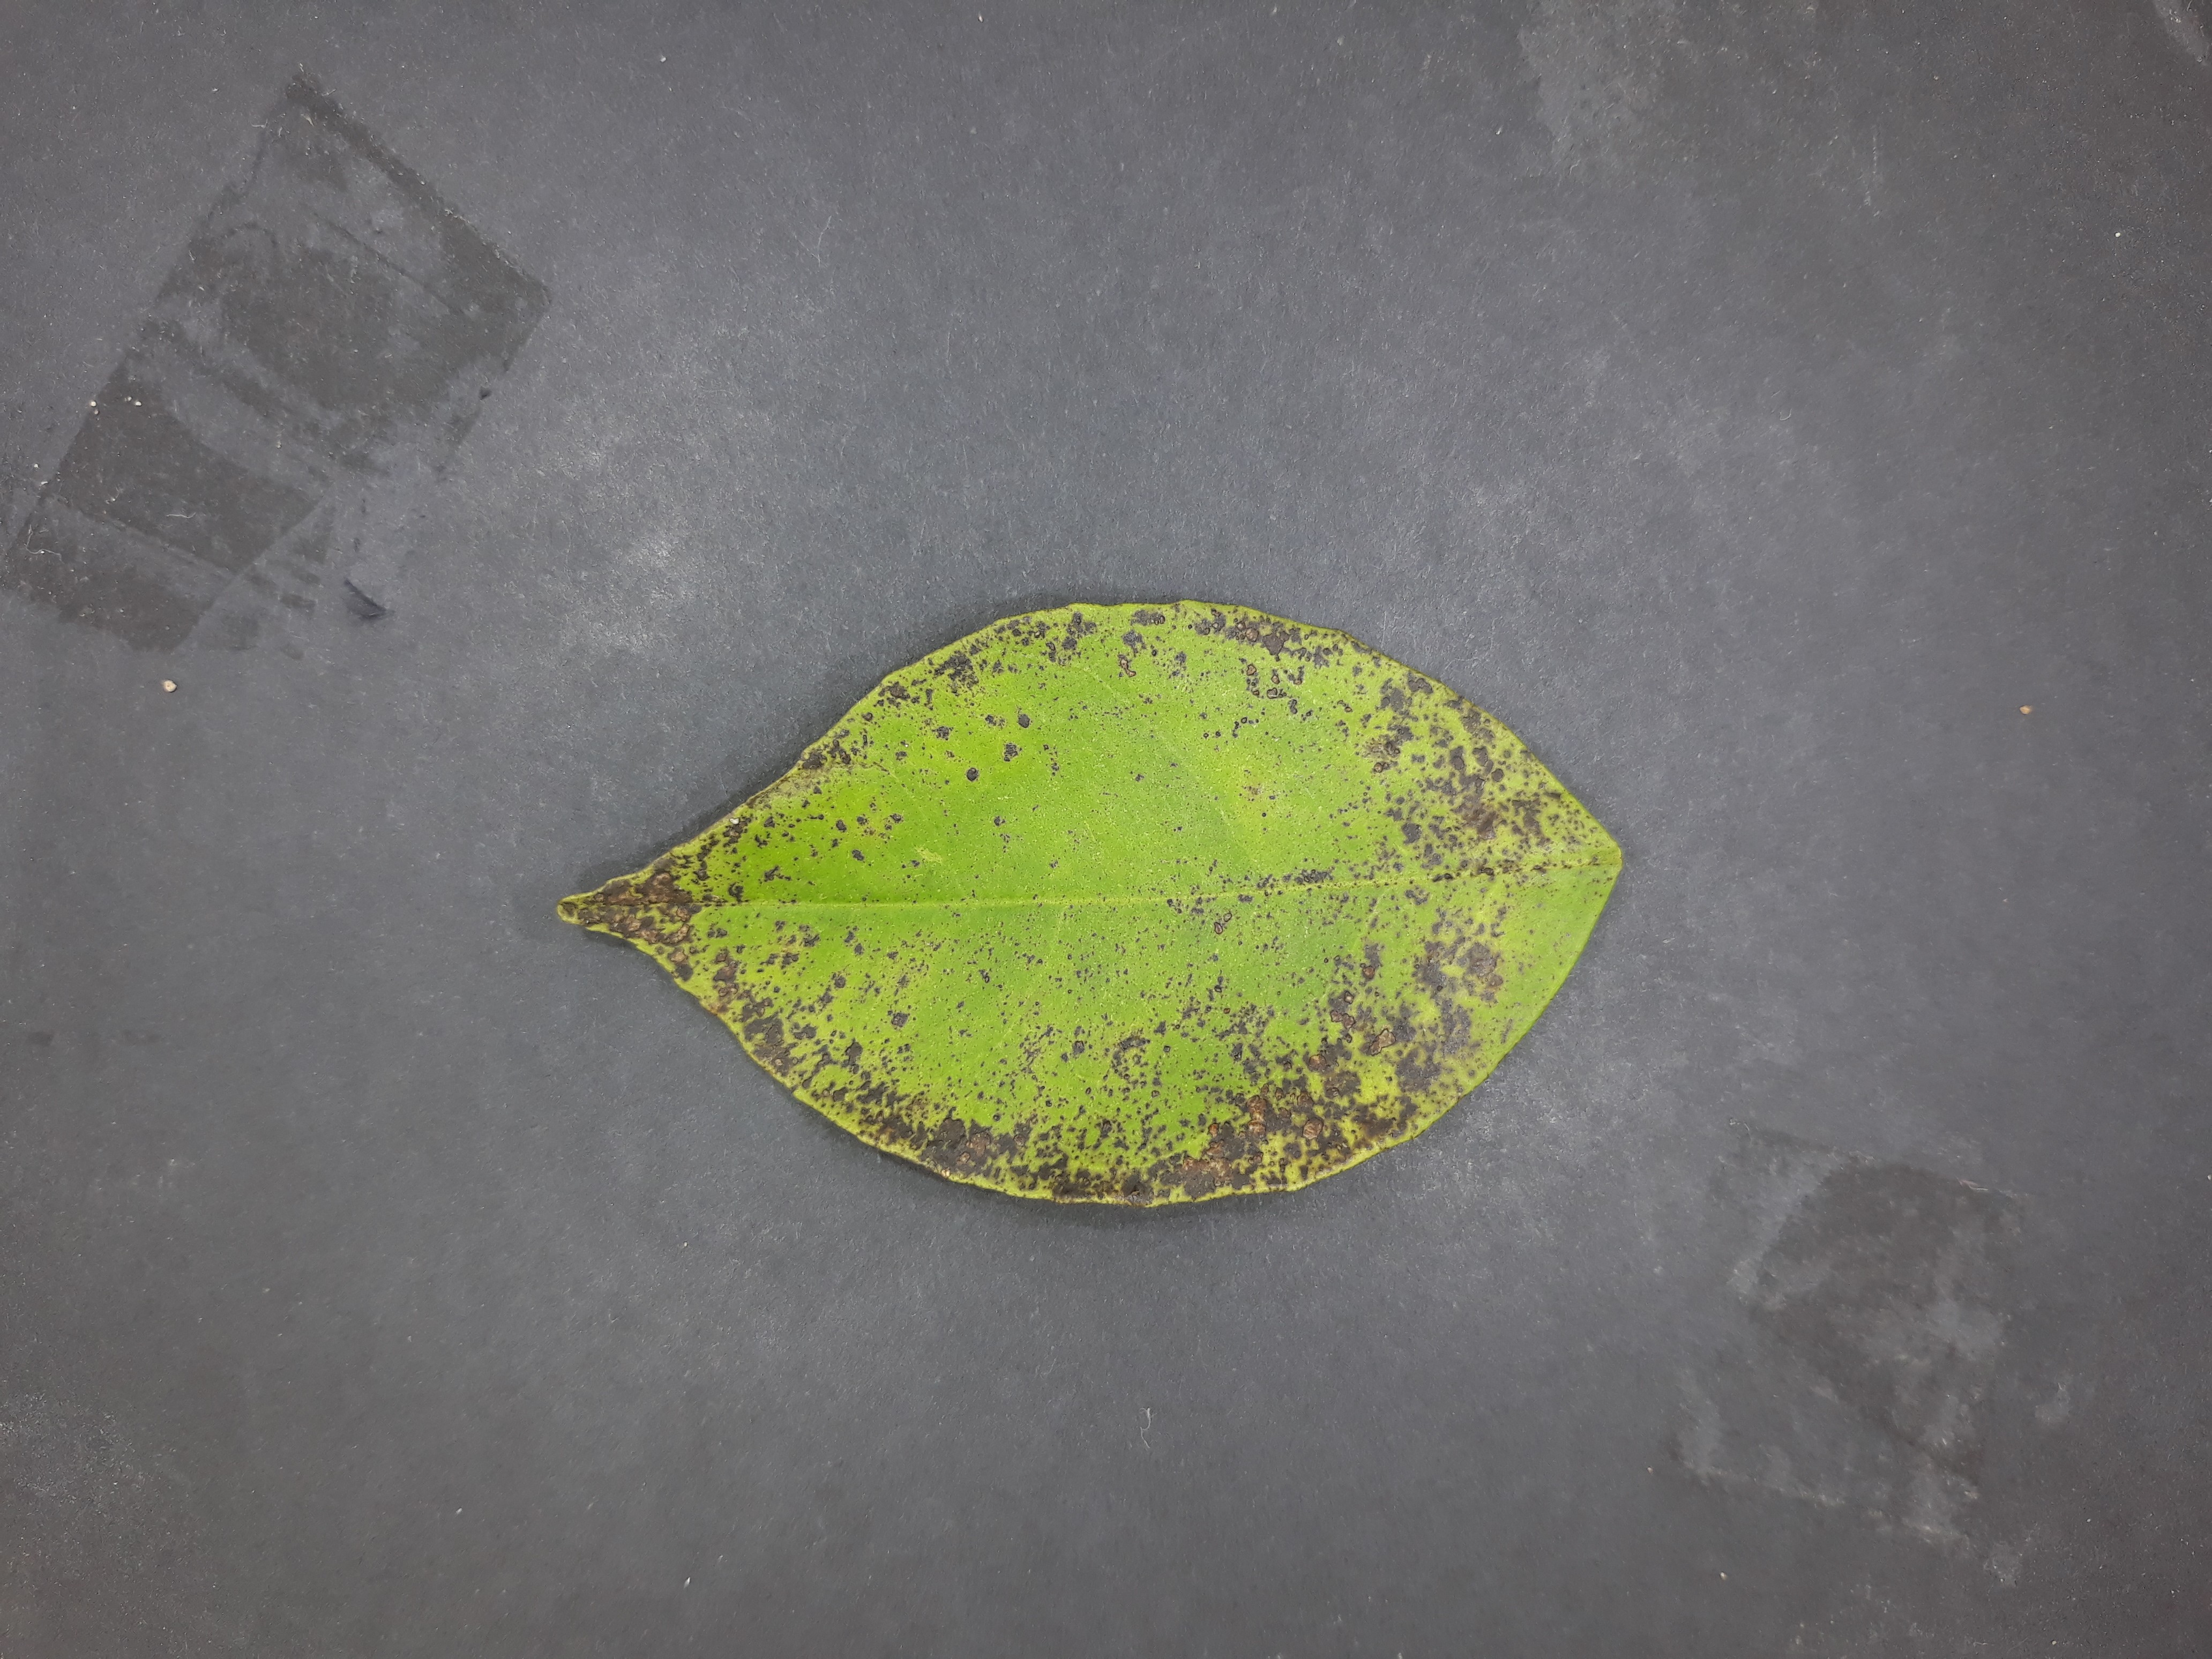
Label: Greasy_spot